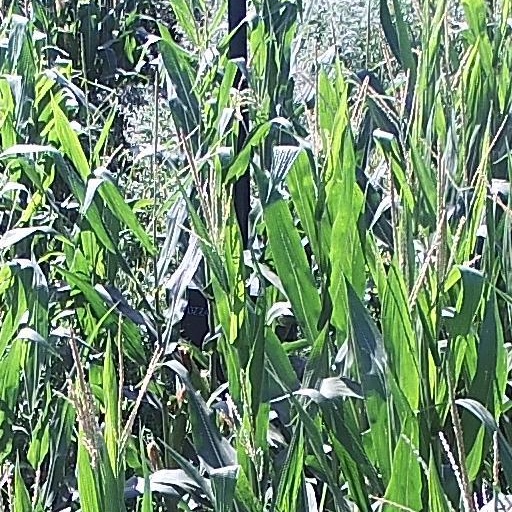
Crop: maize; corn